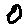
Label: 0